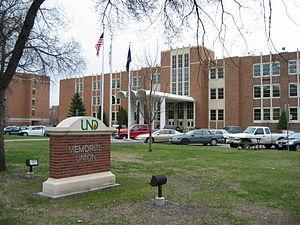
L'université du Dakota du Nord est une université publique située à Grand Forks, dans l'État américain du Dakota du Nord. Elle a été fondée par l'Assemblée du Territoire du Dakota en 1883, six ans avant la fondation du Dakota du Nord en tant qu'État. L'UND est la plus ancienne et la plus grande université de l'État ; elle comptait plus de 14 000 étudiants en 2007.